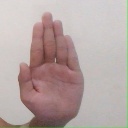
अक्षर: ध